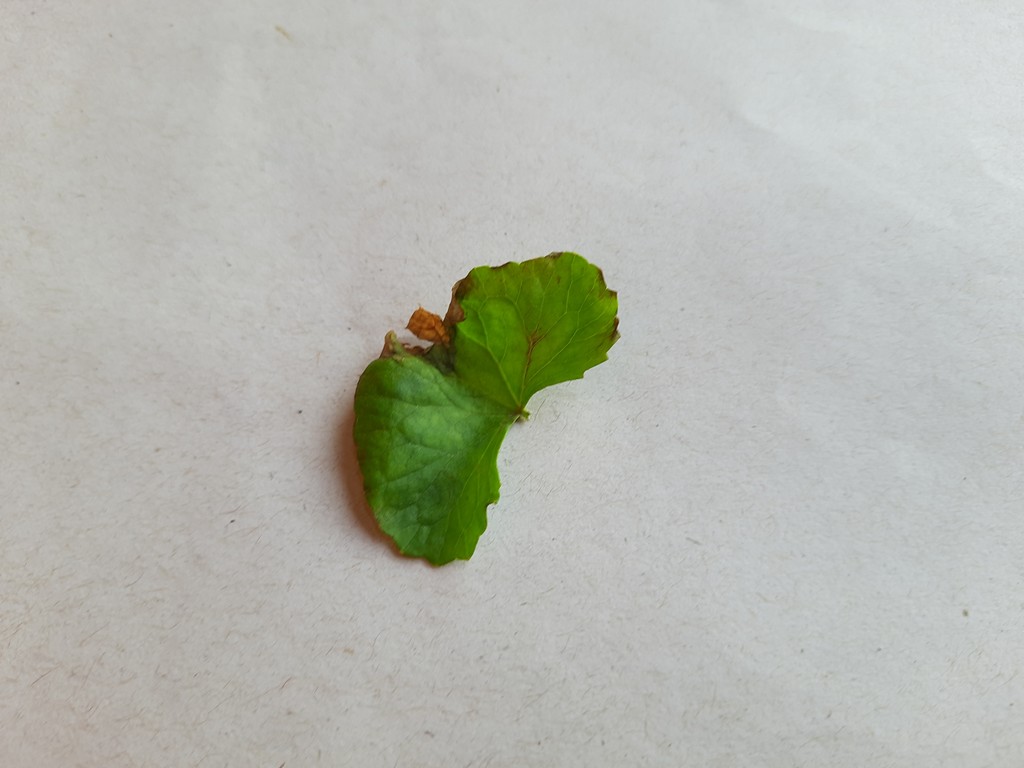
Label: Unhealthy